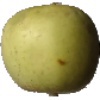
Label: Apple Golden 3